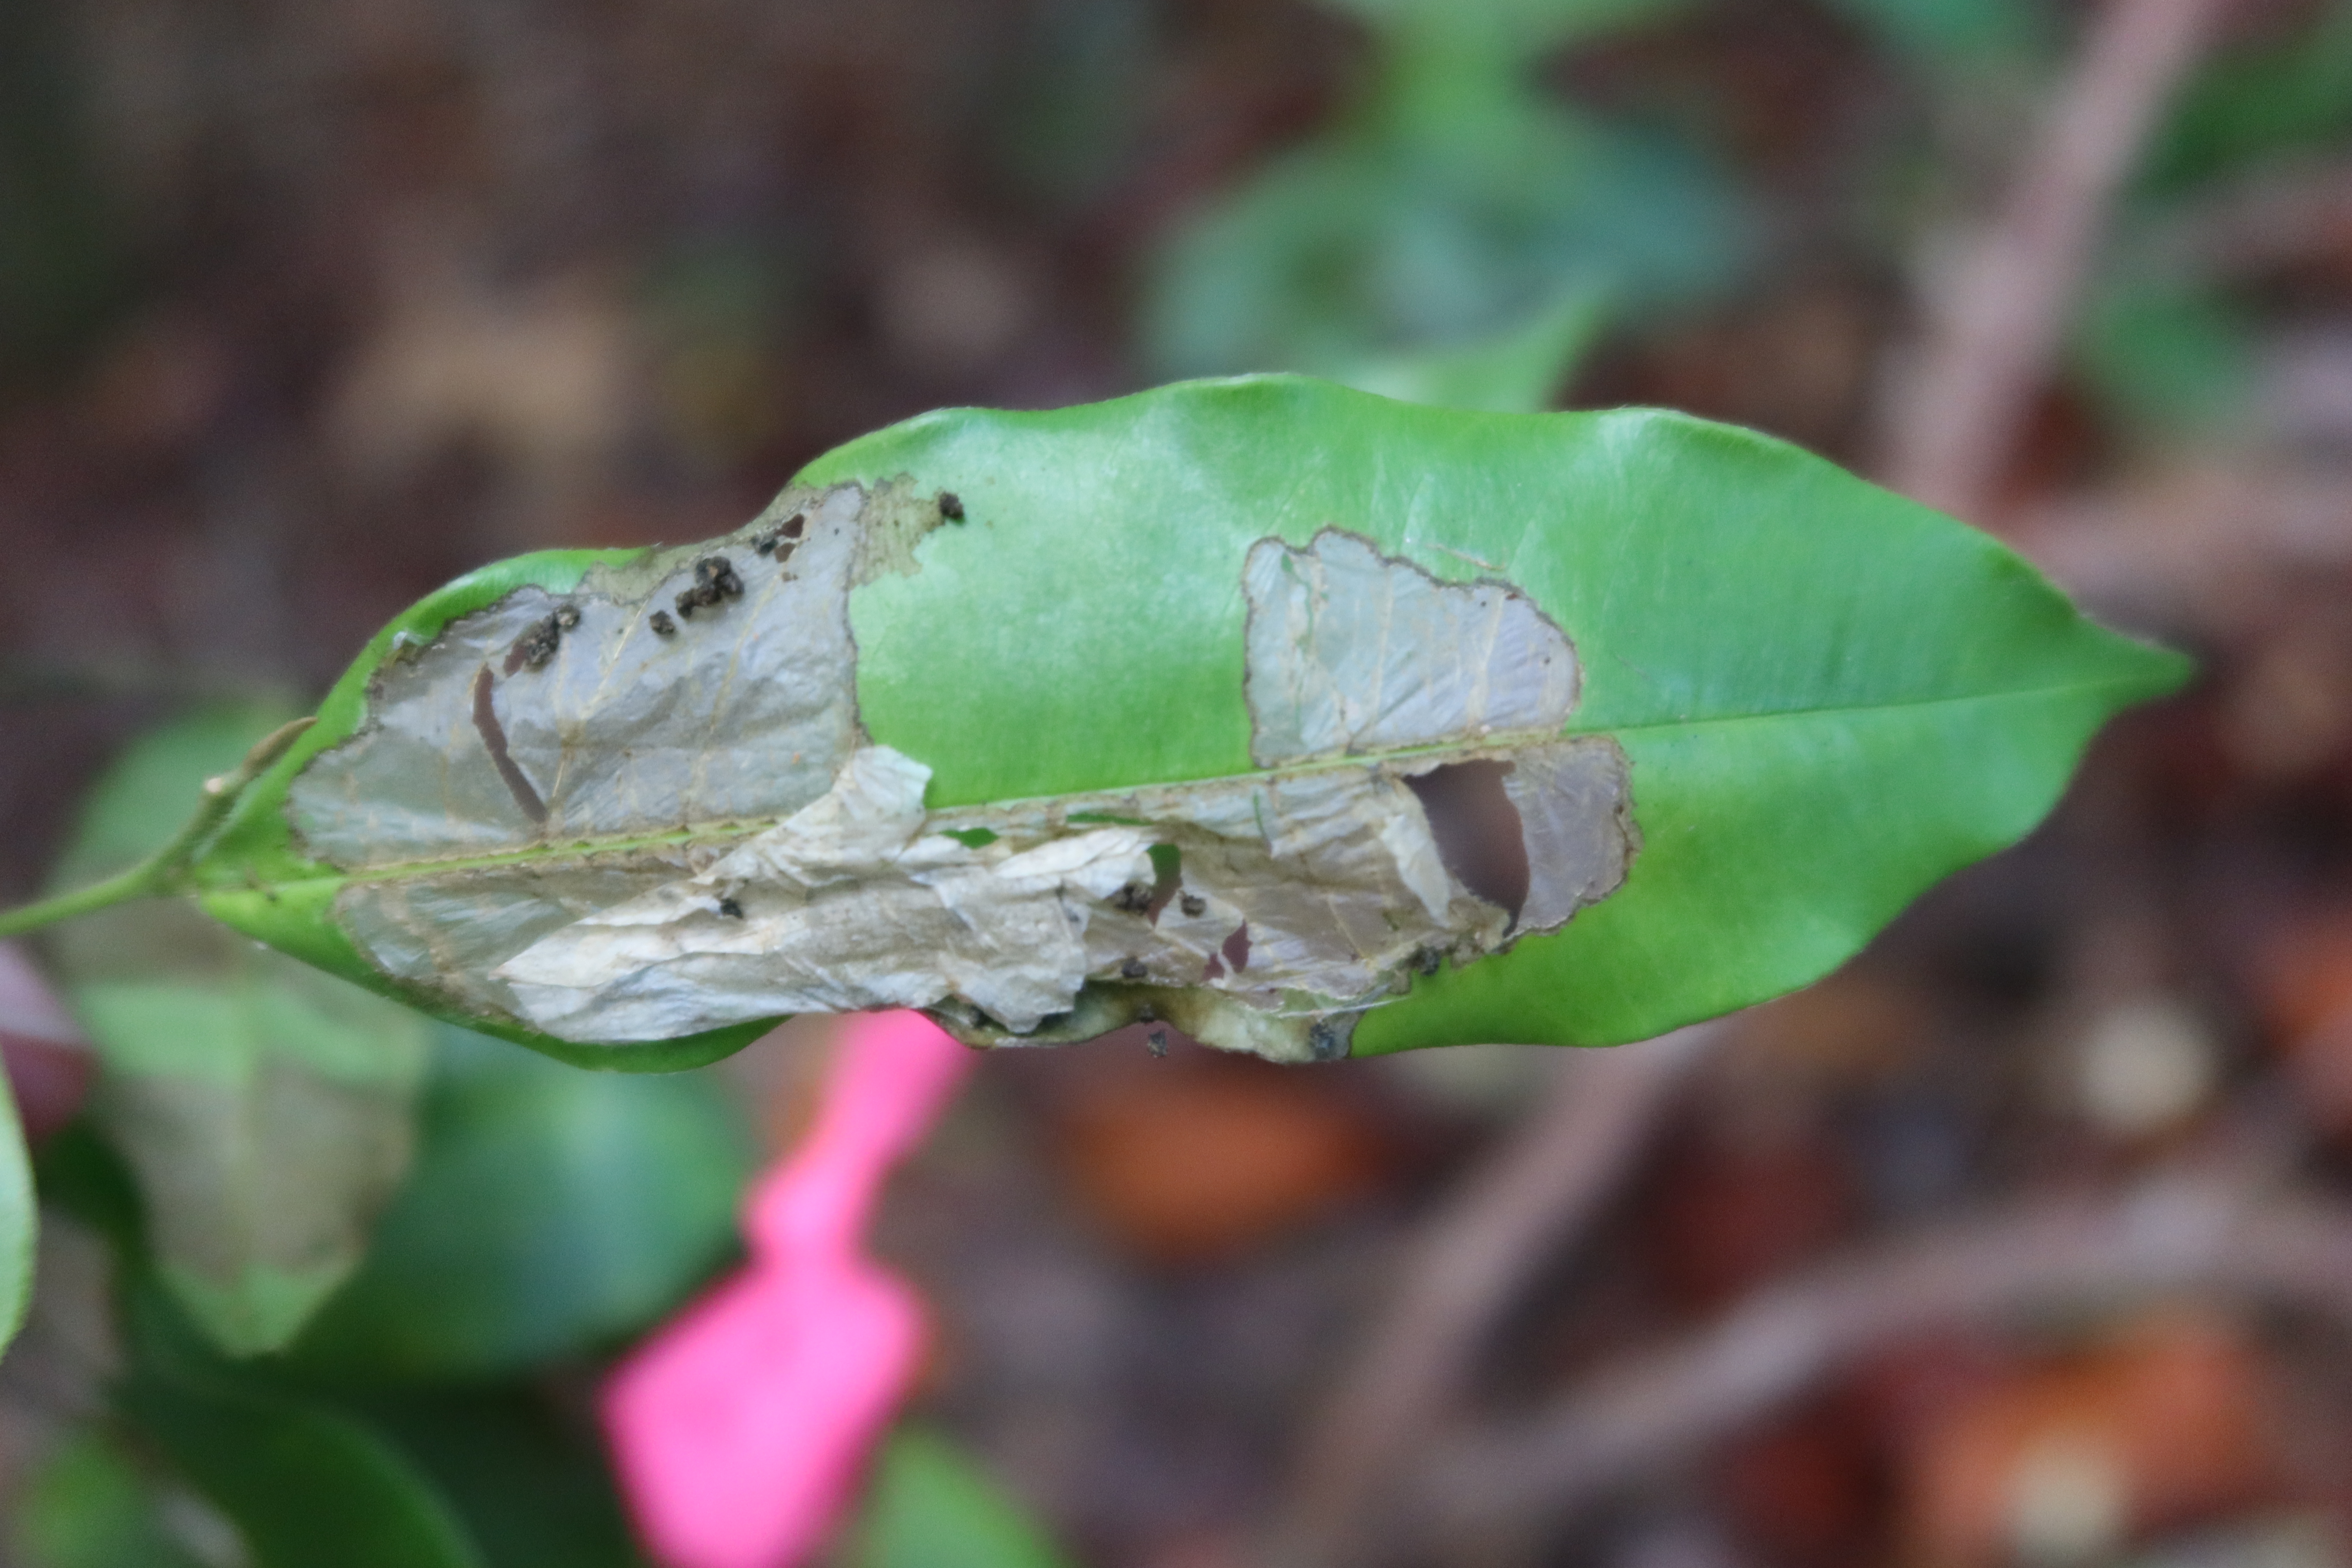
Label: Translucent lesion